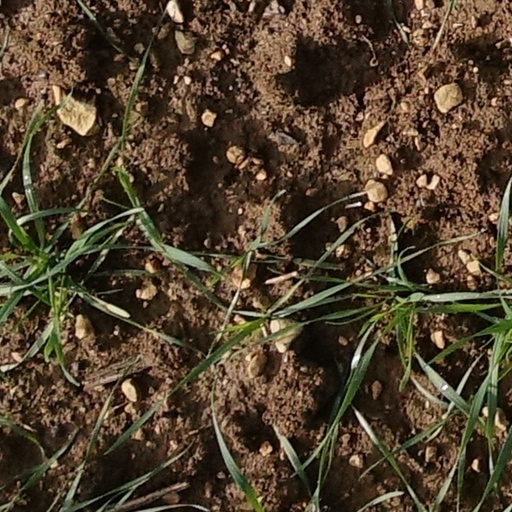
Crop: wheat